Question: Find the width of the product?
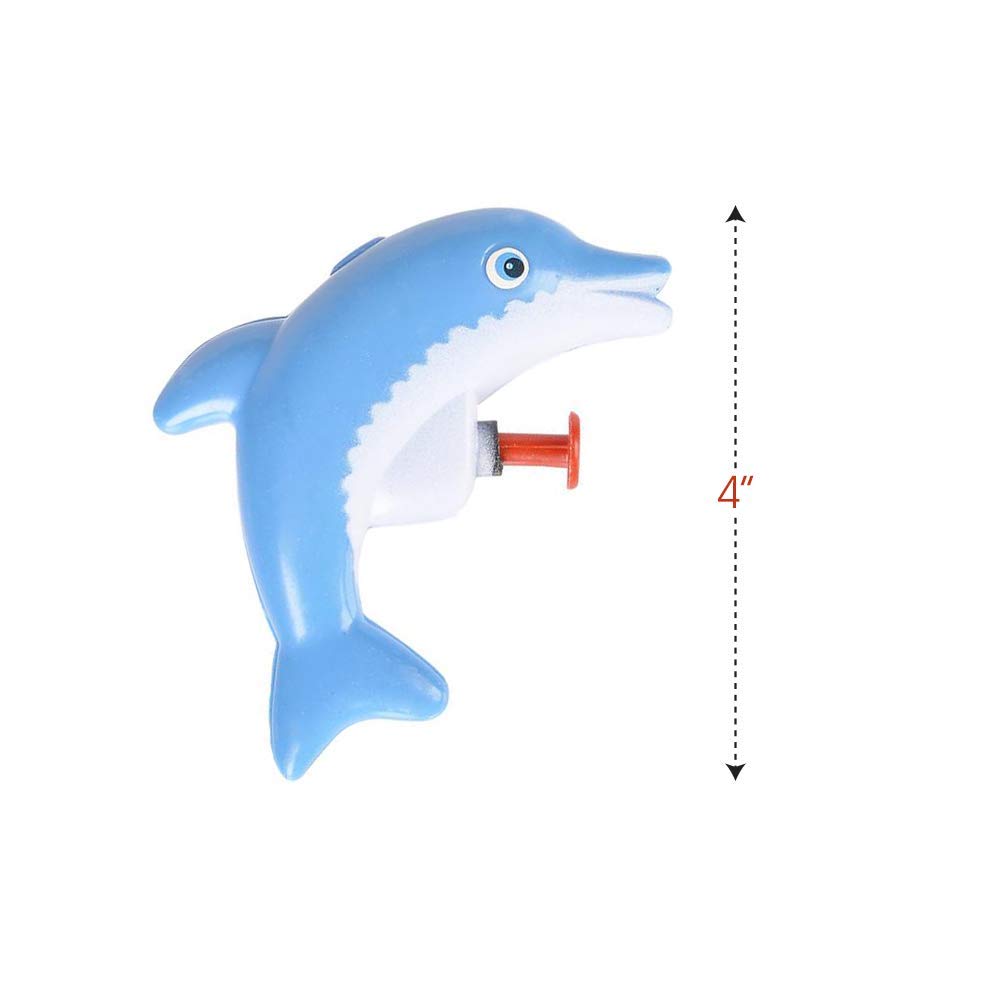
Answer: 4.0 inch